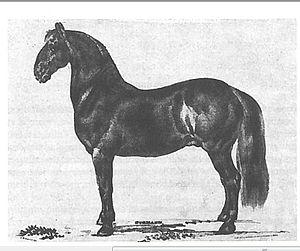
Etalon Anglo-normand exporté en Suisse dans le canton de Berne au XIXe, d'après une gravure de Joseph Simon Volmar (1796-1865)
L'Anglo-normand est une race de [[cheval de sale
Le Heihe est une race chevaline chinoise, qui provient du bassin de l'Heilongjiang, à la frontière entre la Russie et la Chine. Élevée avant le XVIIᵉ siècle par les Mandchous, elle est influencée par de nombreuses races, en particulier mongoles et russes. Dans les années 1940, sous l'impulsion des haras du xian de Keshan, elle est améliorée par croisements avec des chevaux de races françaises. Elle est officiellement reconnue en 1963.
L'élevage du cheval en Suisse fait partie de l'histoire du pays depuis l'époque Celte. Documenté sous les Carolingiens, il connaît des alternances de périodes de prospérité et de déclin. Au XVIᵉ siècle et grâce entre autres au couvent d'Einsiedeln, les chevaux Suisses sont très réputés. Une longue période de déclin suit les réquisitions effectuées par les troupes de Napoléon Iᵉʳ. L'élevage s'organise essentiellement à la fin du XIXᵉ siècle et au XXᵉ siècle, où les objectifs d'élevage de la Confédération ne s'accordent pas toujours avec ceux des éleveurs eux-mêmes.